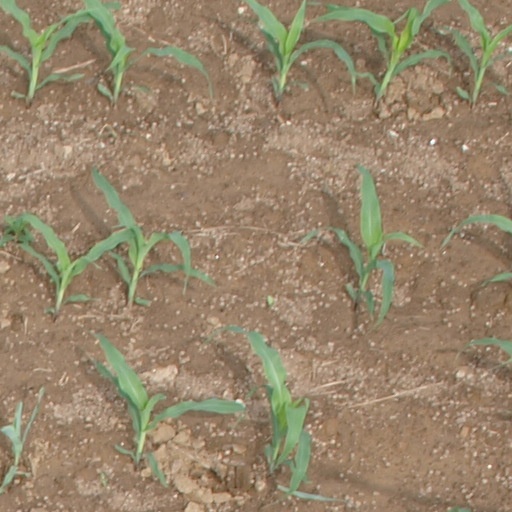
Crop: maize; corn